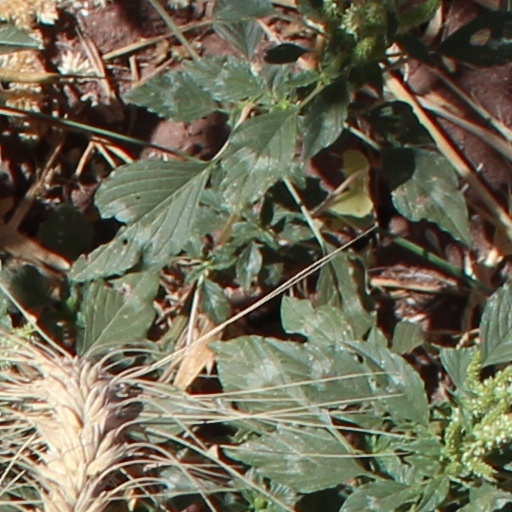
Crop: wheat